PFC CSKA Sofia

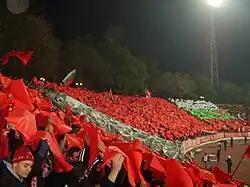
CSKA fans in Sector G during the 2005–06 UEFA Cup Group A game versus Hamburger SV

In the summer of 2010, the club hired Pavel Dochev as head coach, but after a string of unsatisfactory results, including a 0–1 loss to Levski Sofia and a 1–2 loss to Chernomorets Burgas, he was fired. His place was taken by the relatively unknown Macedonian manager Gjore Jovanovski, who kept his job for just three months before being replaced by his assistant Milen Radukanov. Under Radukanov, CSKA won the 2011 Bulgarian Cup and the Bulgarian SuperCup, beating league champions Litex Lovech 3–1.